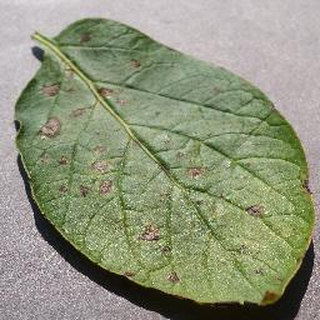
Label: potato_early_blight